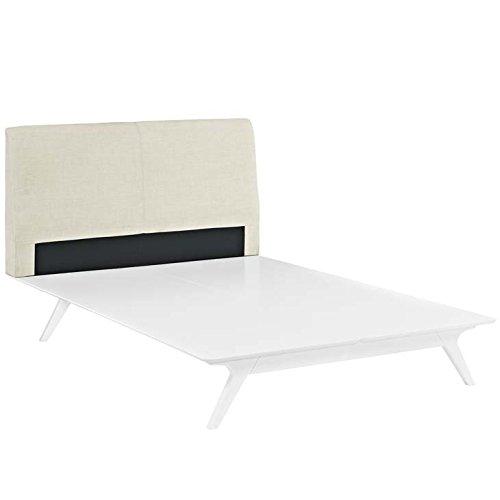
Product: Modway Tracy Mid-Century Modern Wood Platform Queen Size Bed in White Beige
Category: Home & Kitchen | Furniture | Bedroom Furniture | Beds, Frames & Bases | Beds
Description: BED MEASUREMENTS - Elevate your bedroom style with the polyester fabric headboard and open design of this low profile platform bed.
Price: $64.99
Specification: ProductDimensions:84x59x43inches|ItemWeight:181pounds|ShippingWeight:241pounds|Manufacturer:ModwayInc.|ASIN:B0746J79WF|Itemmodelnumber:MOD-5766-WHI-BEI